Amazons II

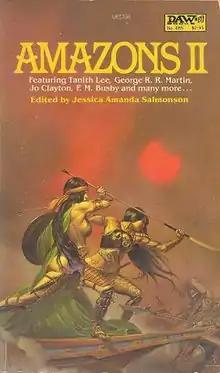
Cover of the first edition

Amazons II is an anthology of fantasy stories, edited by Jessica Amanda Salmonson, with a cover by Michael Whelan. Following up her earlier anthology "Amazons!", it consists, like its predecessor volume, of works featuring female protagonists by mostly female authors. It was first published in paperback by DAW Books in June 1982. "In the Lost Lands" was adapted into a film of the same name in 2025.